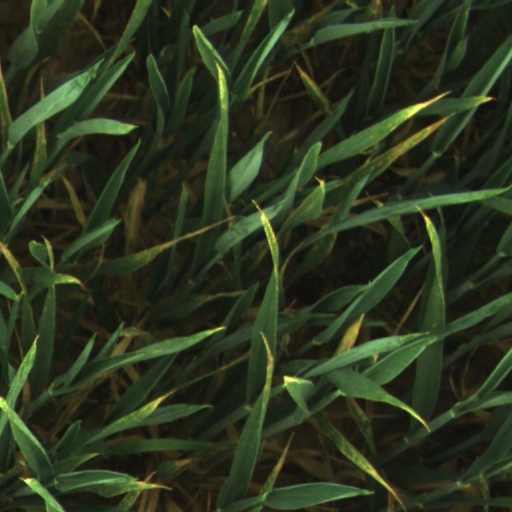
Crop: wheat